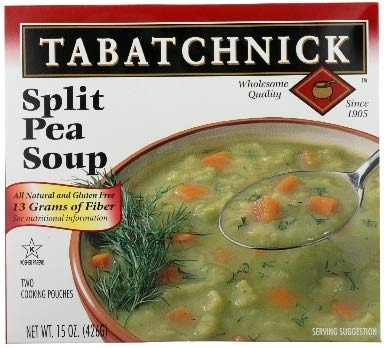
Item Name: Tabatchnick Split Pea Soup, 15 Ounce - 12 per case.
Bullet Point: Tabatchnick Split Pea Soup, Kosher, Gluten Free, 15 Ounces (Pack Of 12)
Value: 180.0
Unit: Ounce

Price: 96.58